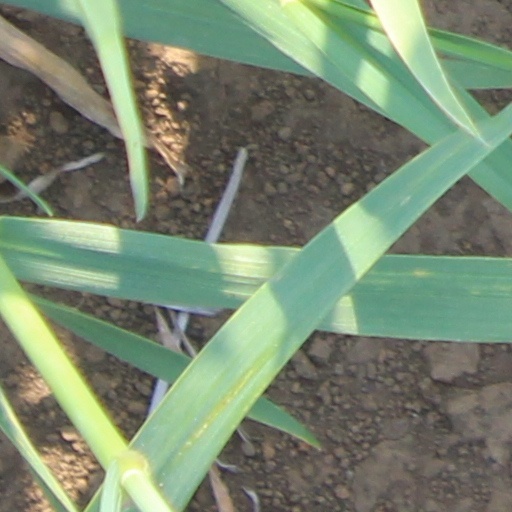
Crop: wheat